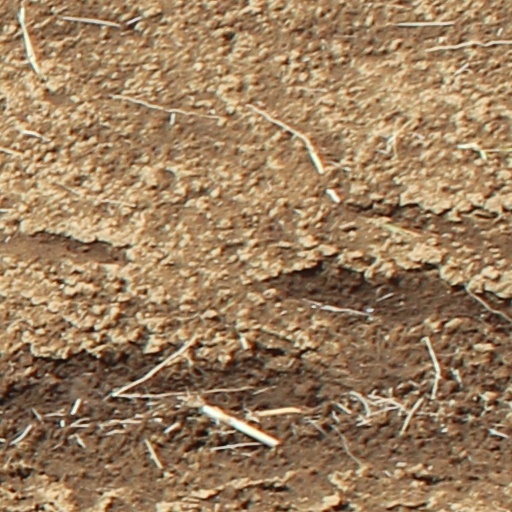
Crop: wheat